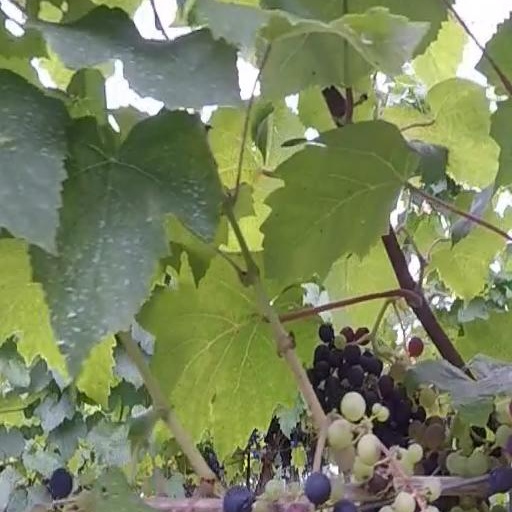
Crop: grape